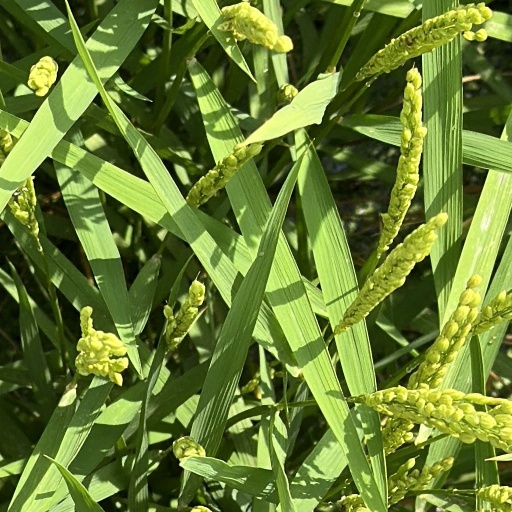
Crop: rice